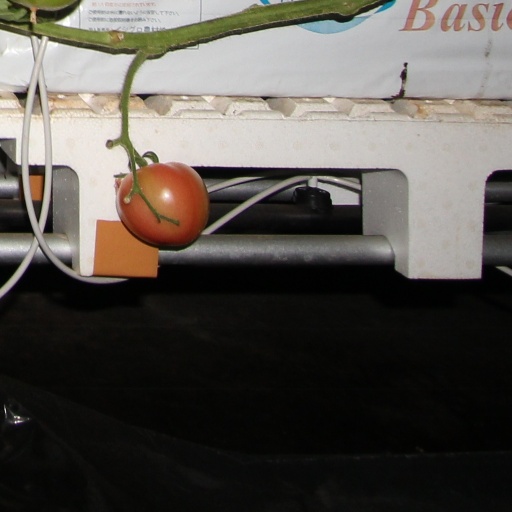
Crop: tomato